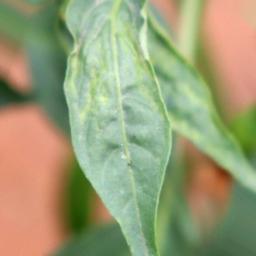
Label: mites_and_trips